Flags of the Islamic Republic of Iran Armed Forces

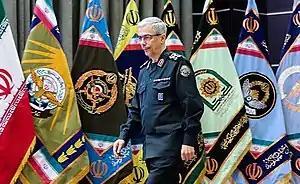
Iranian armed forces flags behind Mohammad Bagheri, Iran's commander of General Staff of Armed Forces

The several branches of the Armed Forces of the Islamic Republic of Iran are represented by flags. Within the Iranian military, various flags fly on various occasions, and on various ships, bases, camps, and military academies.